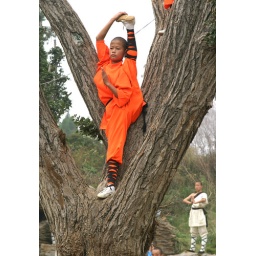
boy in tree